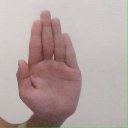
अक्षर: ध